Tri-City ValleyCats

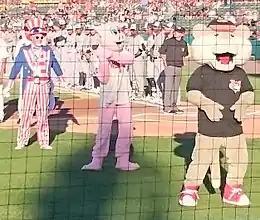
Left to right: Sammy, Ribbie, and SouthPaw

The ValleyCats have several mascots, the three most prominent being SouthPaw, his grandfather, Pappy, and his best friend, Ribbie. SouthPaw is a jersey-wearing cat, representing the "ValleyCat", the team's nickname. Another fan-favorite is Sammy Baseball who wears a patriotic costume and resembles Uncle Sam, reputedly derived from Samuel Wilson who operated a meat packing plant in Albany. The Tri-City Mayors, large caricature heads representing the current Mayors of Troy, Albany, and Schenectady, race (and dance) on a nightly basis at the ballpark. Ketchup, Mustard, and Relish mascots participate in a hot dog race. Other mascots include Spiedie the Chicken, Zoggy the Dinosaur, and Rowdy the River Rat, obtained when the Albany River Rats moved to Charlotte, North Carolina.